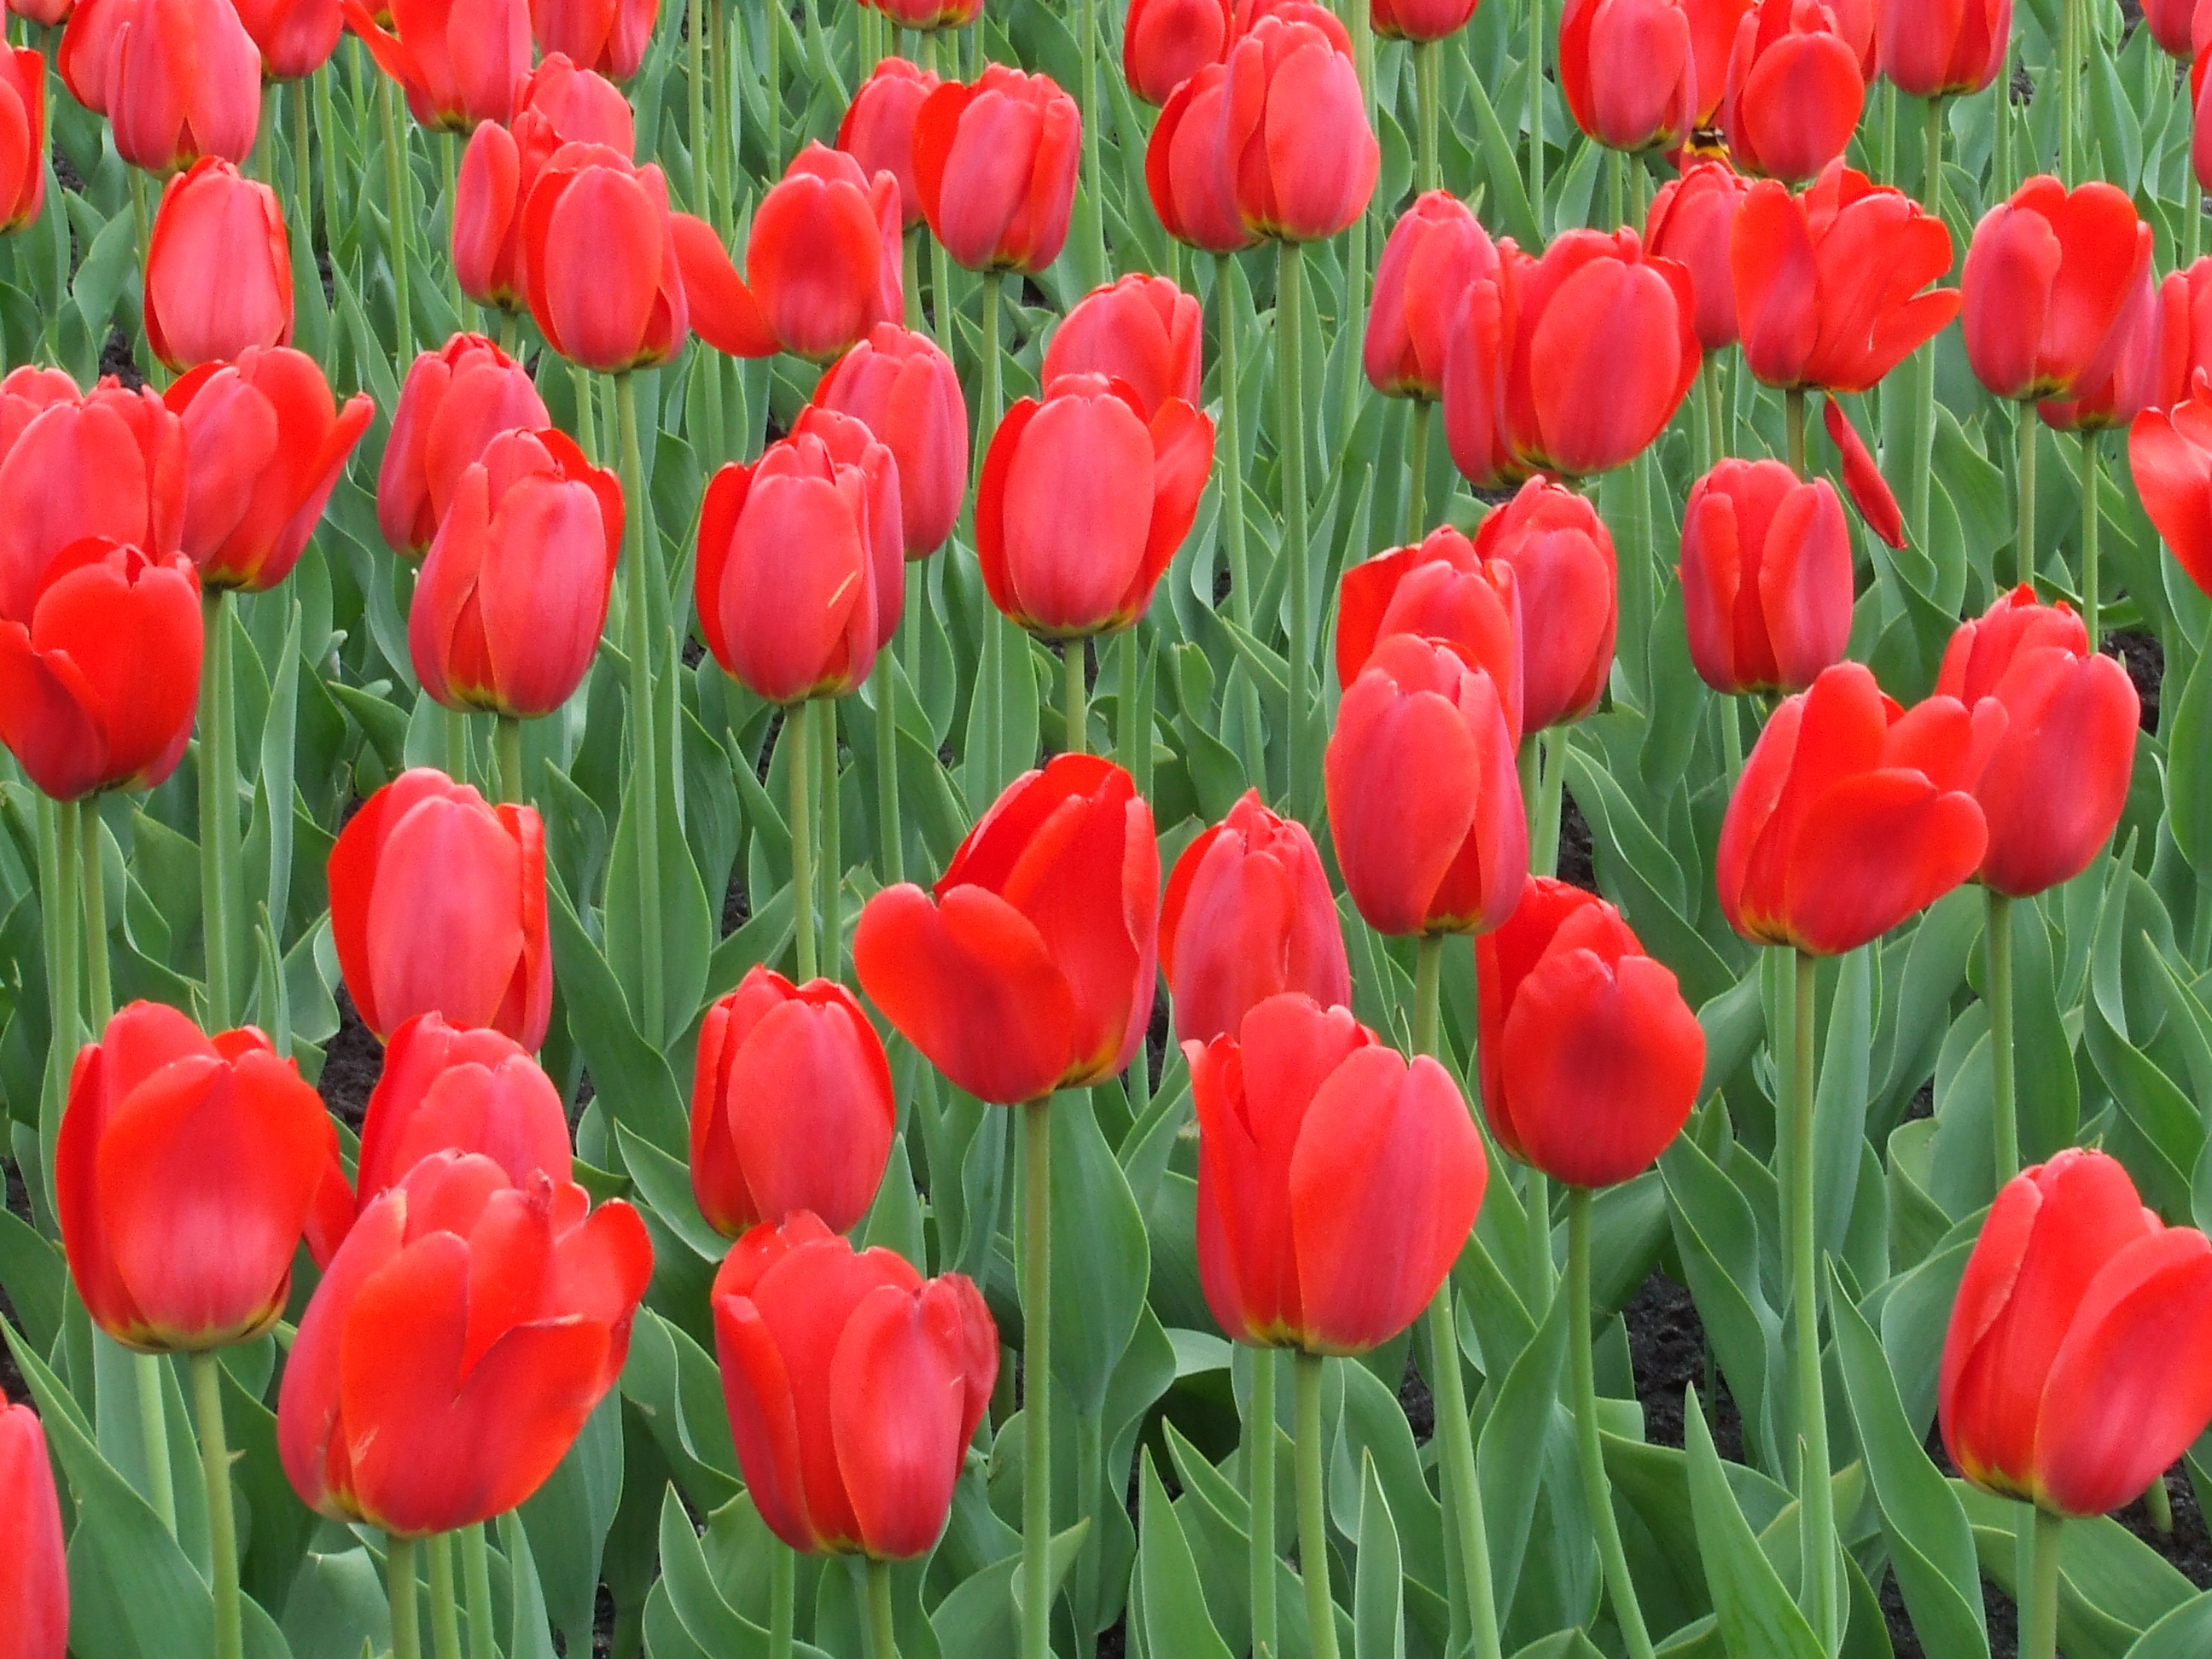
plant, flower, petal, tulip, red, flowering plant, lily family, land plant